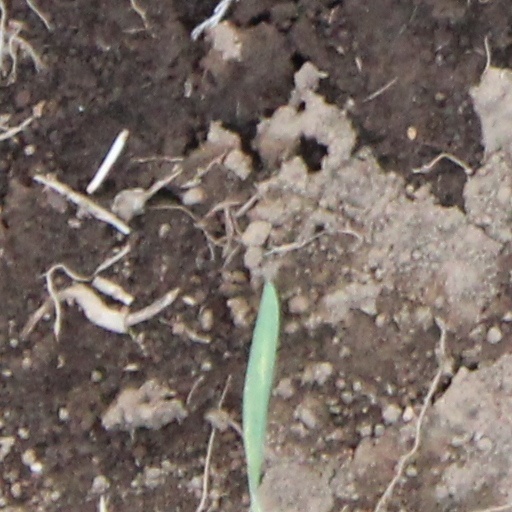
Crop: wheat